Parks and Recreation season 5

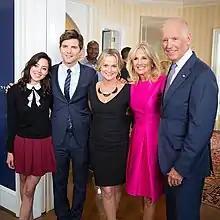
Joe and Jill Biden with cast members

The fifth season of "Parks and Recreation" received highly positive reviews. On Rotten Tomatoes, the season has a 96% approval rating with an average score of 8.7 out of 10 based on 24 reviews. The site's critical consensus reads, "Heartfelt yet hilarious and snarky yet good-natured, "Parks and Recreation" remains one of the best sitcoms around and only continues to improve". Amy Poehler received her fourth consecutive nomination for the Primetime Emmy Award for Outstanding Lead Actress in a Comedy Series.